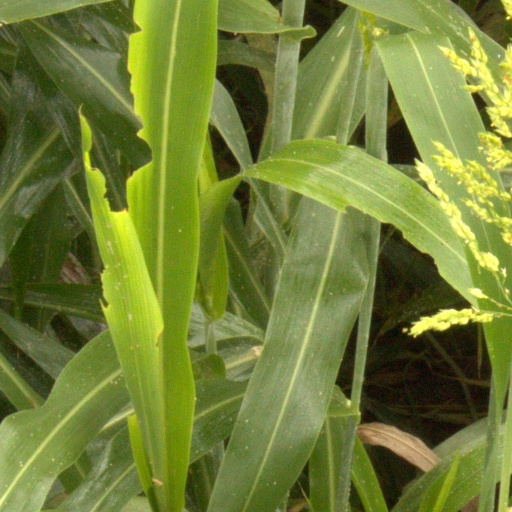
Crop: sorghum